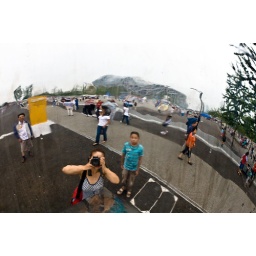
From a mirror ball shaped scultpure in the Olympics Sculpture garden